North Carolina Utilities Commission

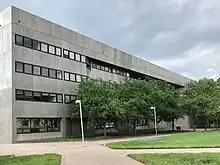
Dobbs Building in Raleigh

The Utilities Commission is led by seven commissioners. Each are appointed by the governor to a six-year term and confirmed by the General Assembly. The governor also names one of the commissioners to chair the body. The chair serves as the chief executive of the agency and is an "ex officio" member of the Agency for Public Telecommunications Board and the Geographic Information Coordinating Council. For the purpose of official meetings and decisions, a majority of the commissioners constitutes a quorum. Hearings are often conducted by panels of three commissioners. The commissioners are by law bound to the same standards of conduct as judges in the state.